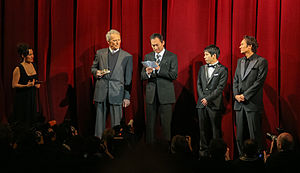
Letters from Iwo Jima / Rolleliste
Clint Eastwood og Ken Watanabe ved Berlinalen 2007.
Letters from Iwo Jima er en Oscar-belønnet japansksproget amerikansk krigsfilm fra 2006. Den er instrueret af Clint Eastwood og handler om slaget om Iwo Jima set med japanske øjne, særligt fra en almindelig japansk soldats og fra den japansk øverstkommanderendes synsvinkel. Den komplementerer Eastwoods film Flags of Our Fathers som handler om det samme slag, set fra amerikansk synspunkt. Filmens dialog er næsten udelukkende på japansk, men blev produceret af et amerikansk filmselskab.